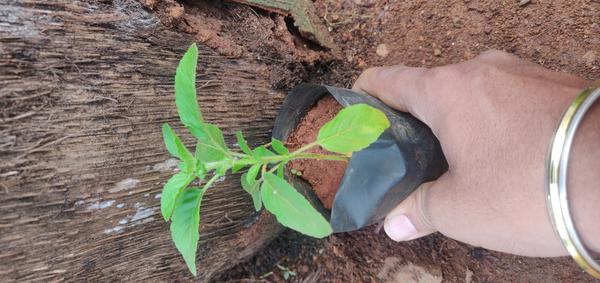
Plant: Tulasi